Question: Please indicate a possible affordance area of jump_skis that can be used for sliding
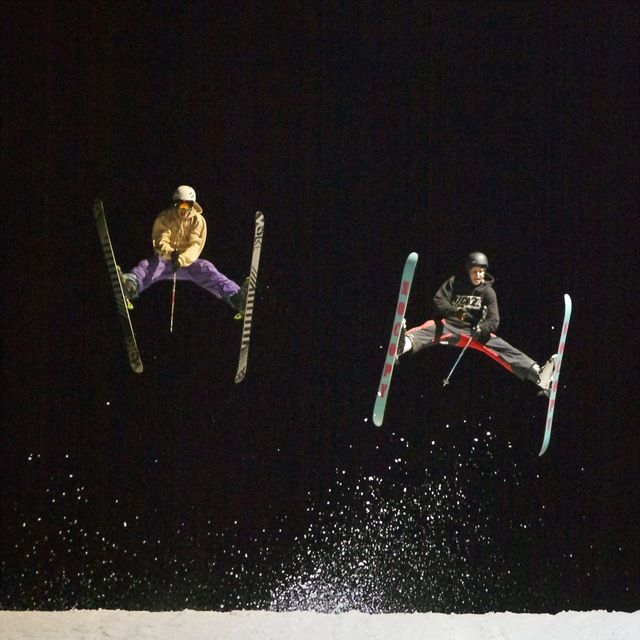
Answer: [231.168, 206.626, 264.219, 388.66]